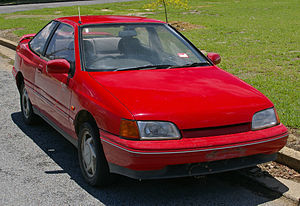
Hyundai S-Coupé
Hyundai S-Coupé var en forhjulstrukket sportscoupé fra Hyundai, baseret på Hyundai Pony X2 og bygget mellem efteråret 1989 og midten af 1996.